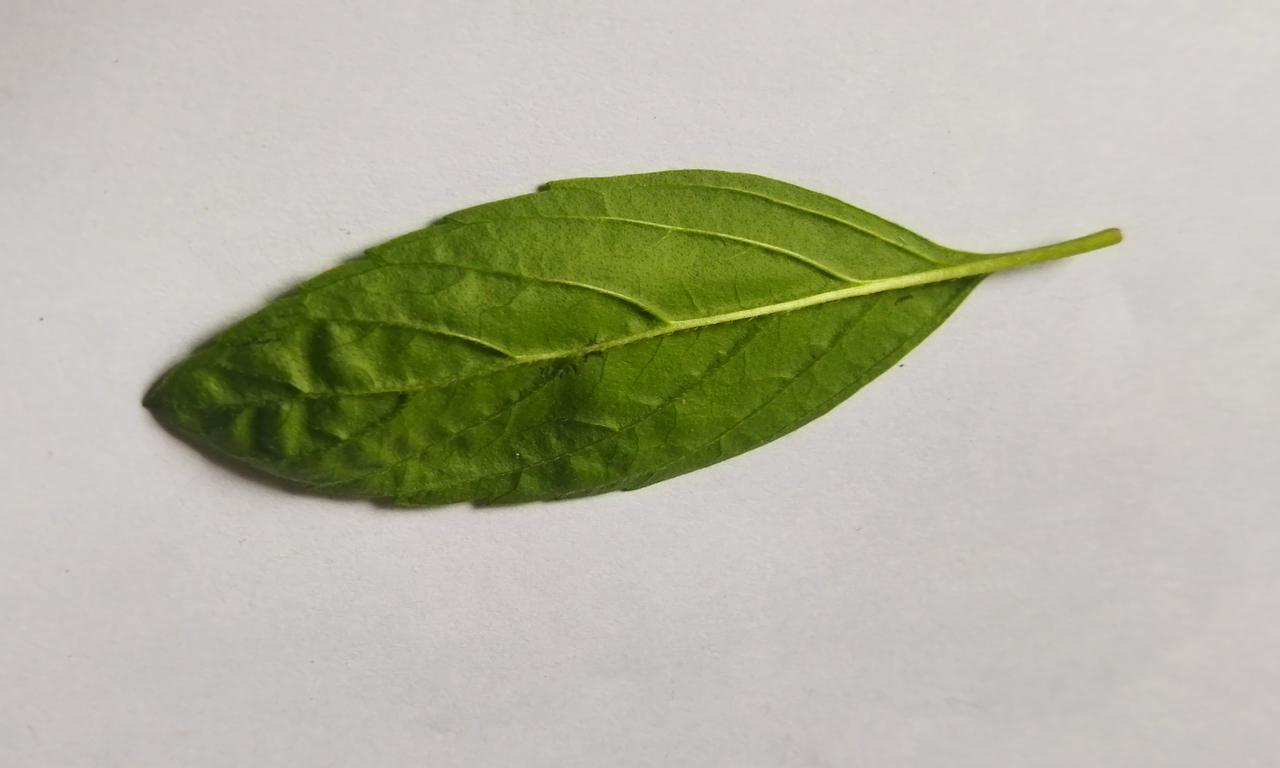
Label: Fresh